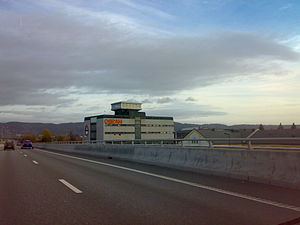
Osram
Osrams hovedkvarter i Drammen, ligger lige ved E18 gennem byen.
Osram er både et varemærke for lyspærer, lysstofrør og andre belysningsprodukter og et firmanavn for en tysk producent af samme varer og for flere underselskaber af den tyske producent. Osram er ved siden af Philips verdens største lyspæremærke. Efter betydelige frasalg var der 26.200 medarbejdere per 30. september 2018 og 3,5 milliarder € i omsætning i 2018/19.